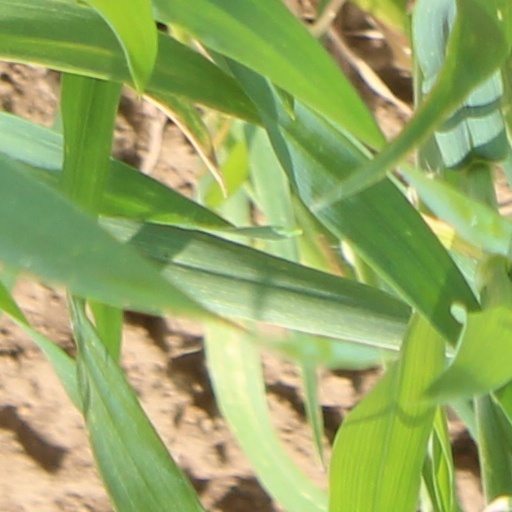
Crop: wheat